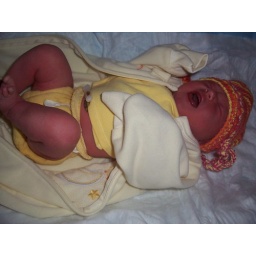
NB prefold dyed Sunflower yellow by mommy, secured with snappy, ready for bed, in mommy made elf hat